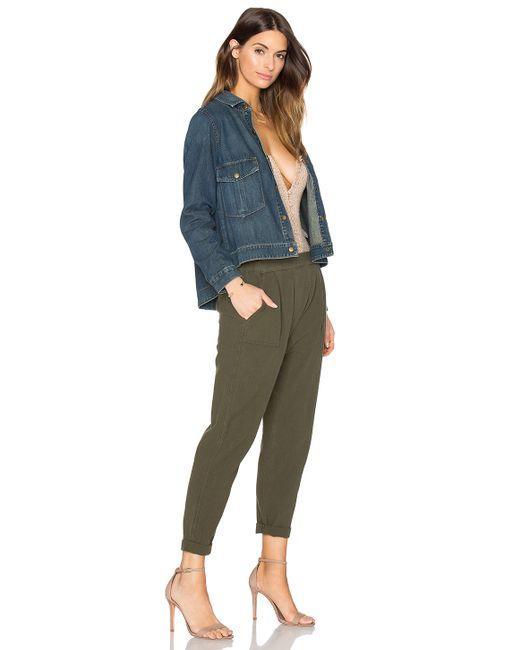
Dschungelgrüne lässige Boho-Hose aus Baumwolle